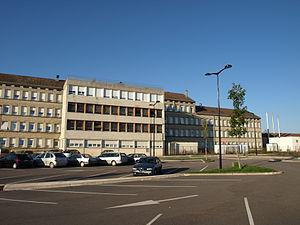
Vitry-le-François est une commune de l'Est de la France, située dans le département de la Marne, dont elle est l'une des sous-préfectures, en région Grand Est.